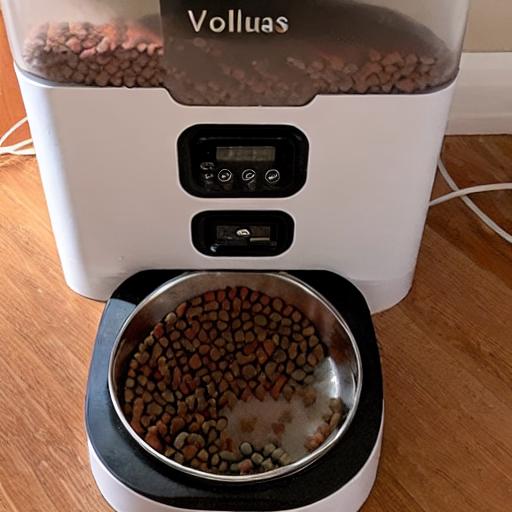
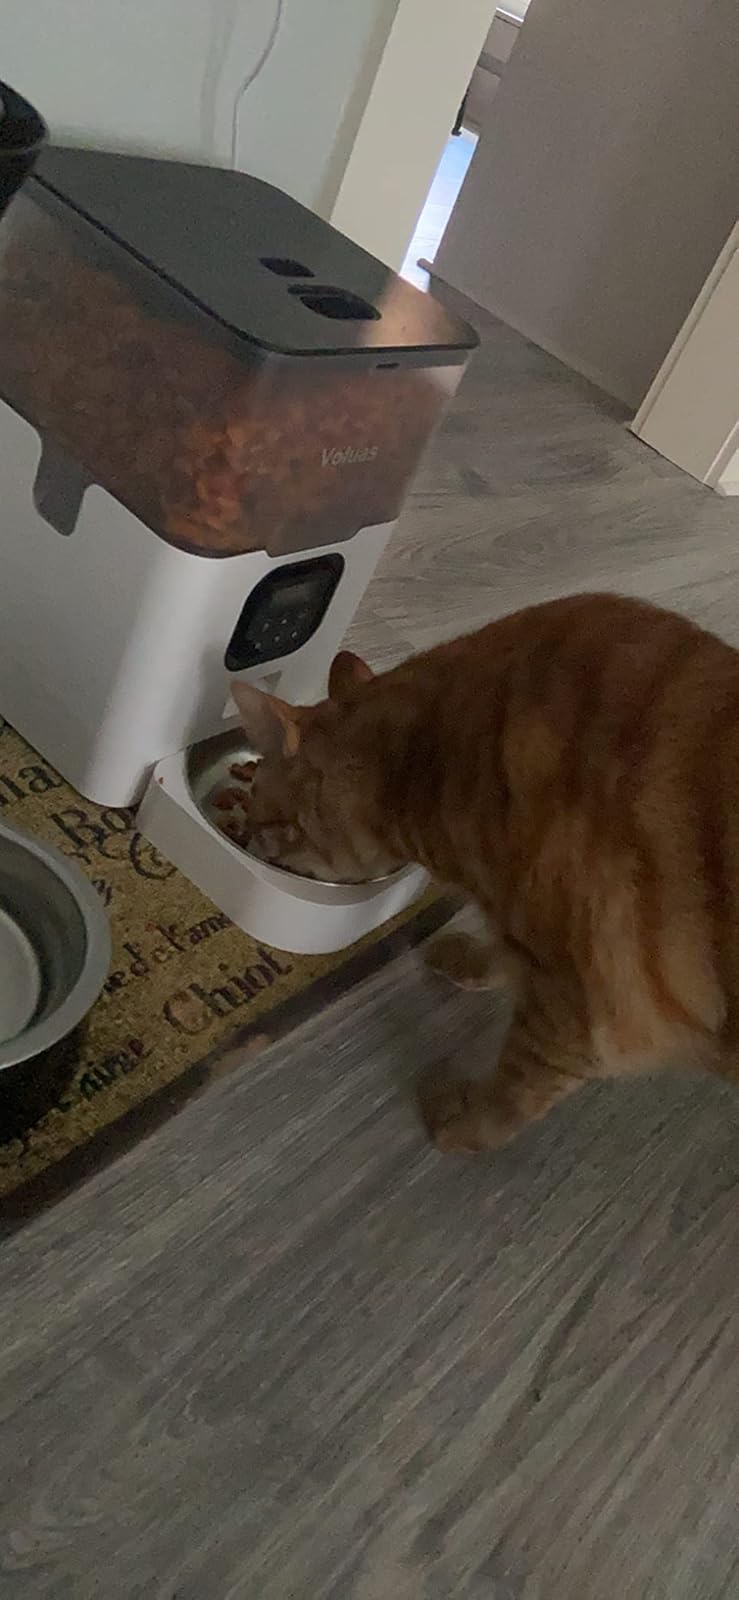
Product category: items_feeder
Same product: no